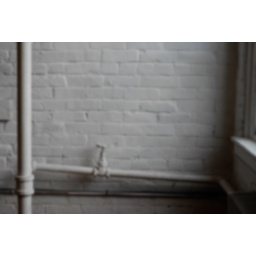
wall by the window 2